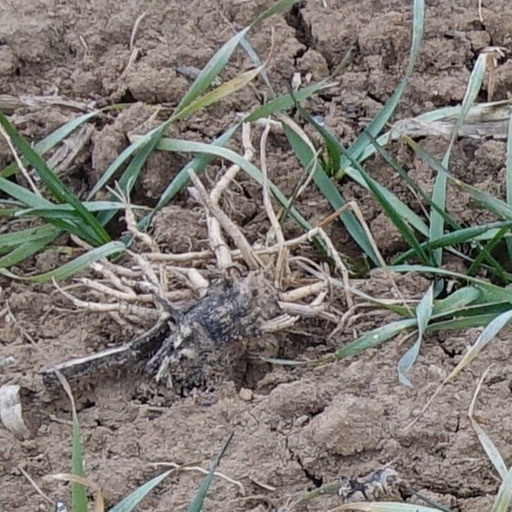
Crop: wheat